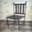
Label: chair